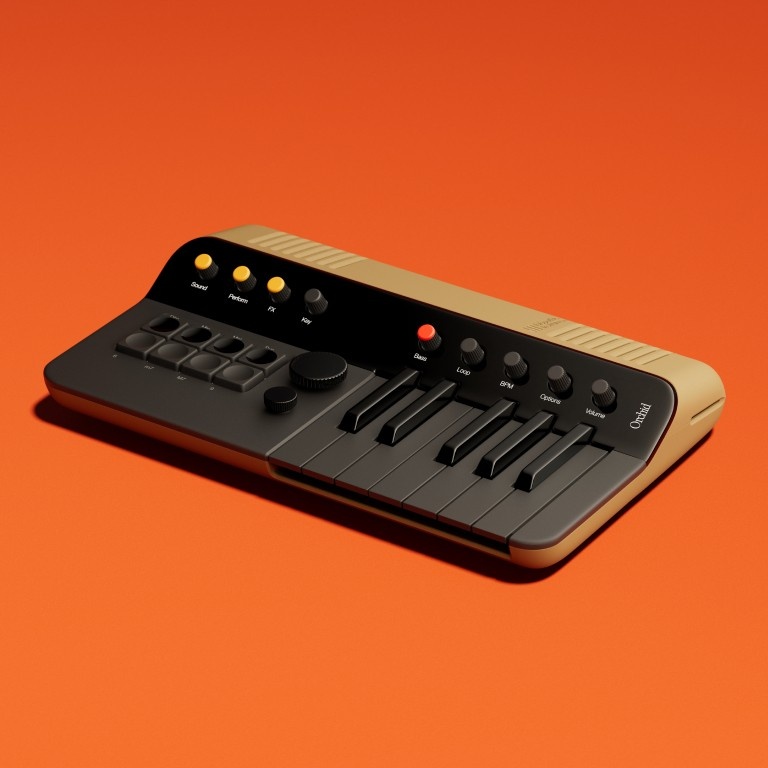
Orchid Special ORC—S300
Orchid’s synthesiser engine allows musicians to create sounds from retro keyboards to expansive textures. With onboard effects, a Loop mode, and chord modifiers, Orchid enables musicians to layer ideas, animate chords, and build compositions—all while staying attuned to their creativity. Intuitive Chord Generation Triads (Major, Minor, Dim and Sus) Extensions (6, m7, M7, 9) Polyphonic 3-Synth Engine Polyphonic Virtual Analogue Subtractive Synth FM Synth Vintage Reed Piano 4 Oscillators 4 LFOs 4 Envelope Generators Adjustable Type Filter Performance Modes Arpeggiator Strum Slop Pattern Harp Onboard Stereo Effects Reverb Chorus Delay Flanger Phasor Overdrive Filter Voicing Wheel Bass Voicing Animated Chord Display Beats + Drum FX Quantisation Save Sounds MIDI Out Onboard Speakers USBC Rechargeable Battery 3.5mm Stereo Output
Brand: Telepathic LLC
Category: Arts & Entertainment > Hobbies & Creative Arts > Musical Instruments > Electronic Musical Instruments > Sound Synthesizers > Virtual Analog Synthesizers